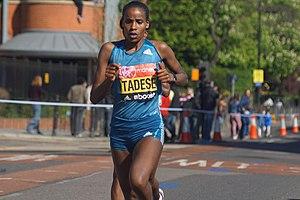
Feyse Tadese Boru est une athlète éthiopienne, spécialiste des courses de fond.